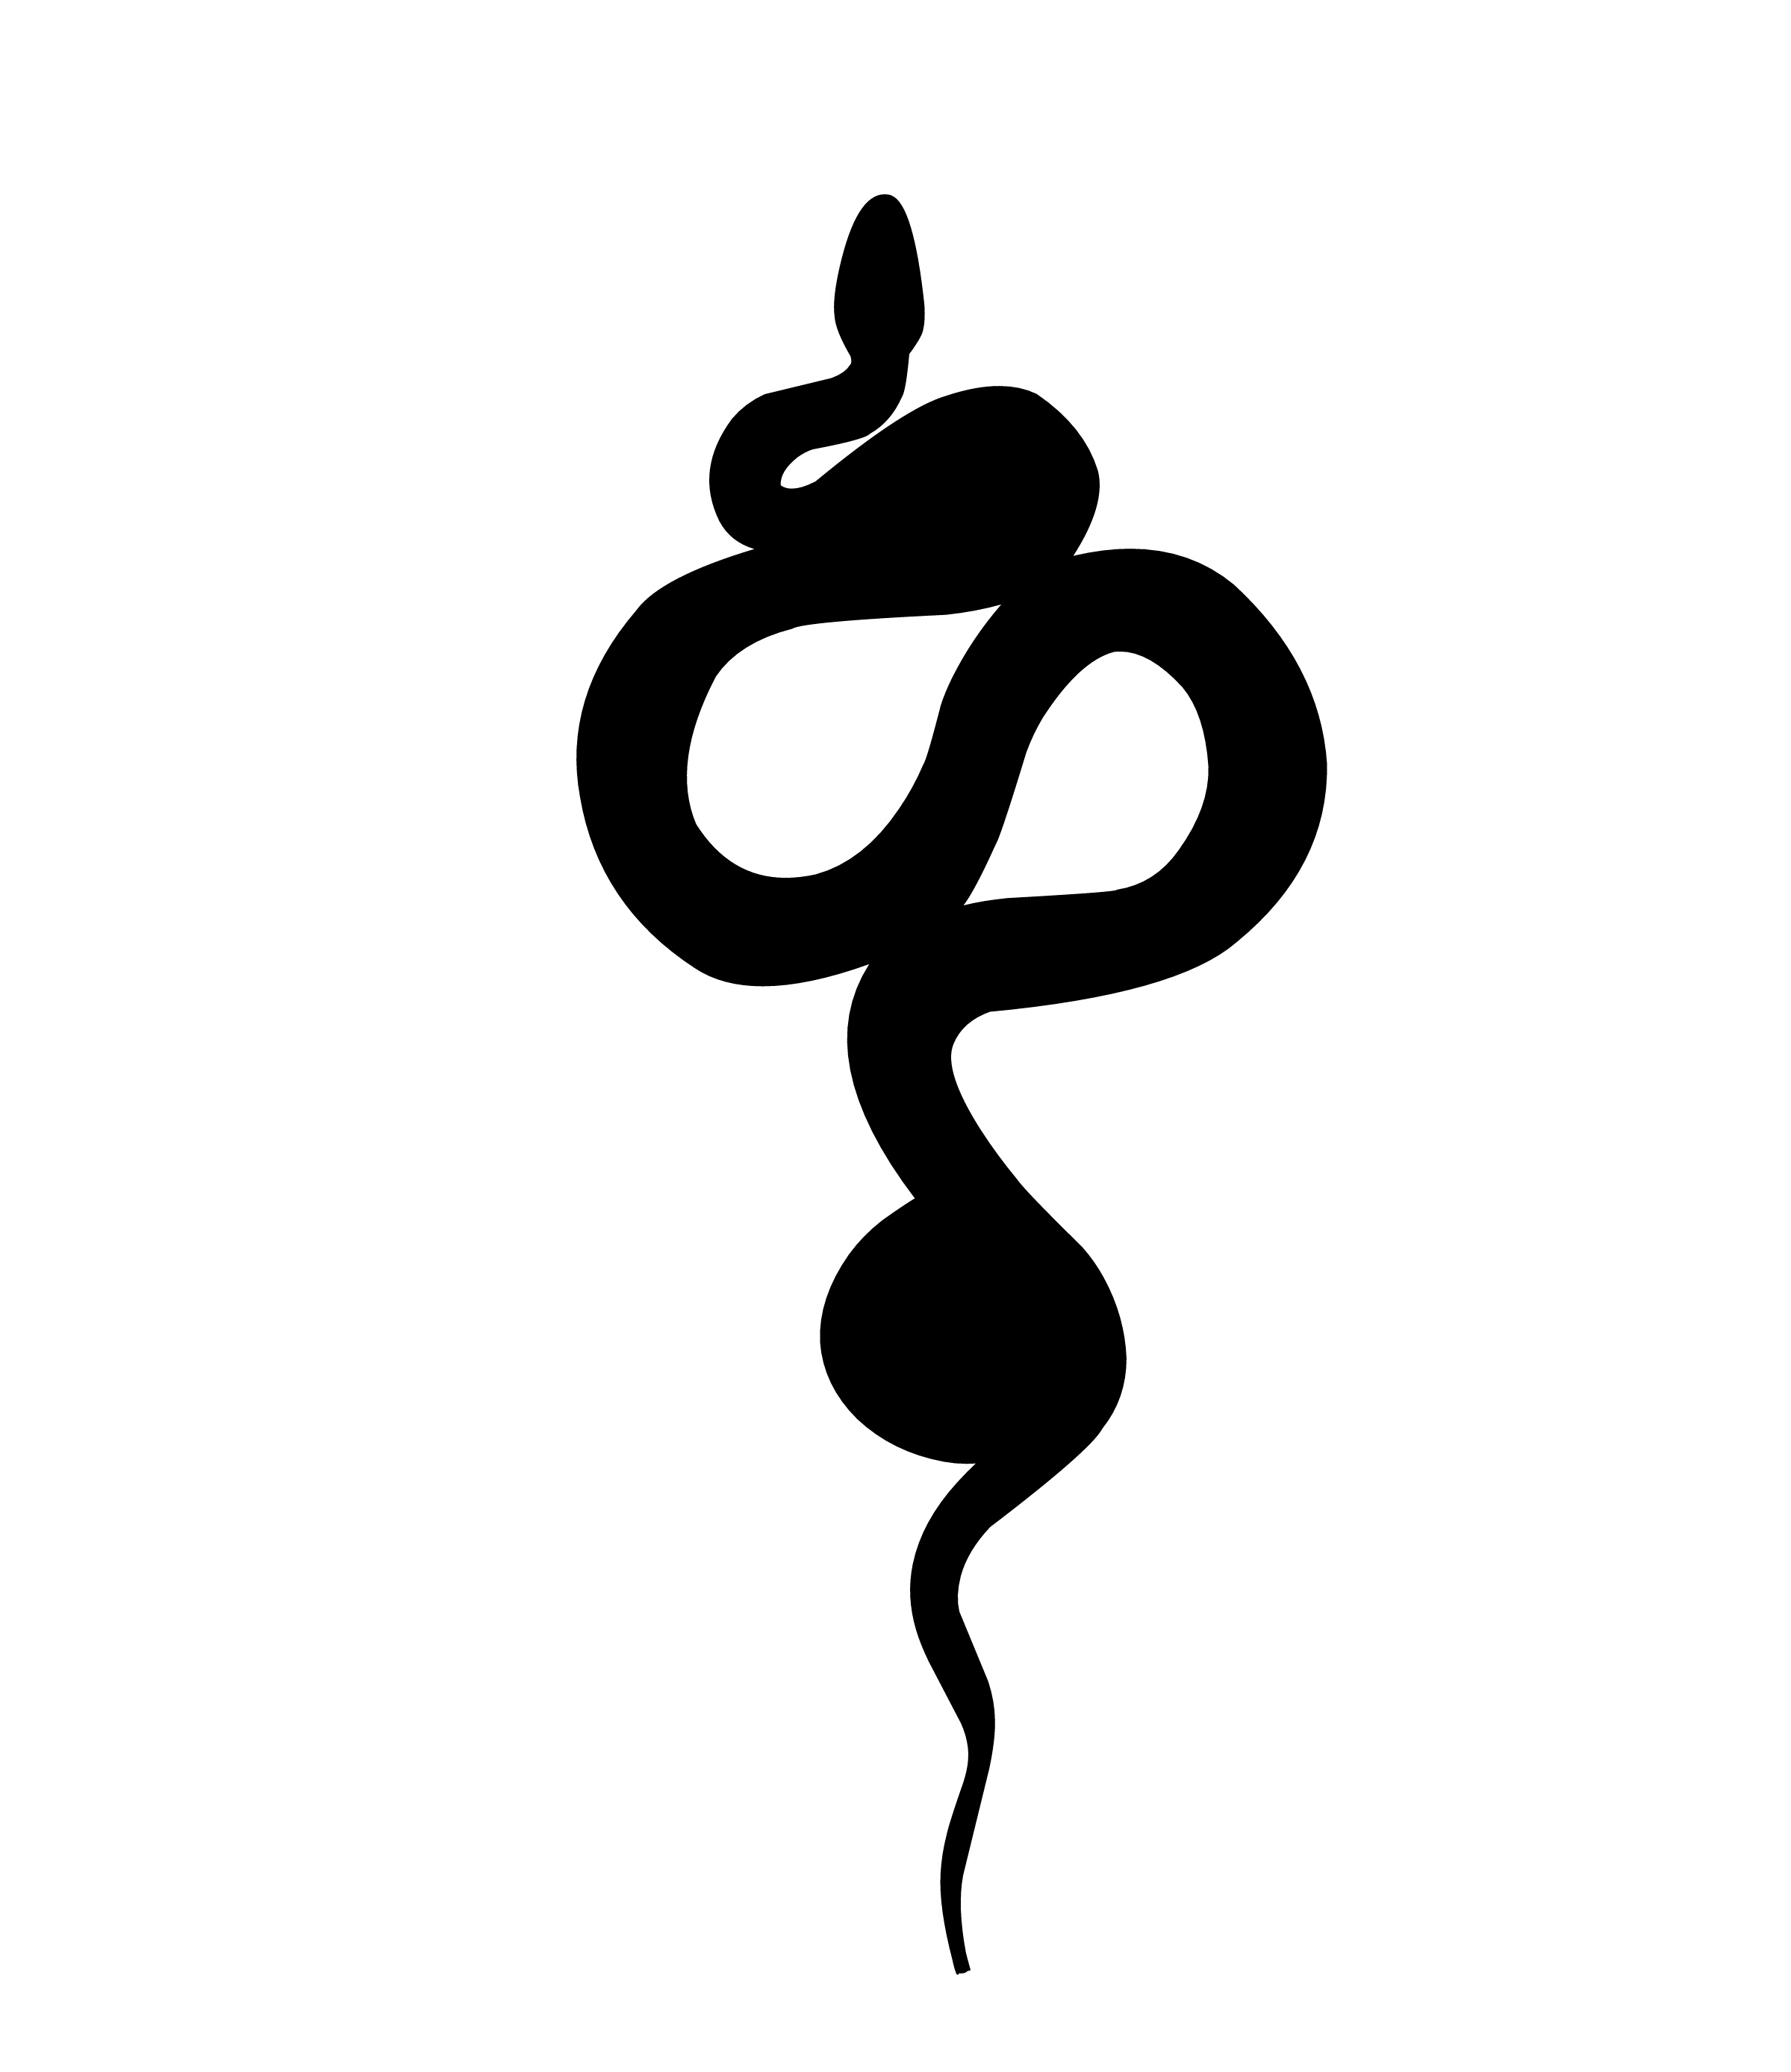
snake, tattoo, cobra, reptile, silhouette, mamba, nature, creature, viper, wildlife, amphibian, anaconda, animal, asp, boa, coiled, crawl, creepy, dangerous, deadly, eastern, engraving, exotic, fascinator, herpetology, mascot, midwest, design, black and white, font, line, logo, graphics, hand, clip art, monochrome, symbol, graphic design, illustration